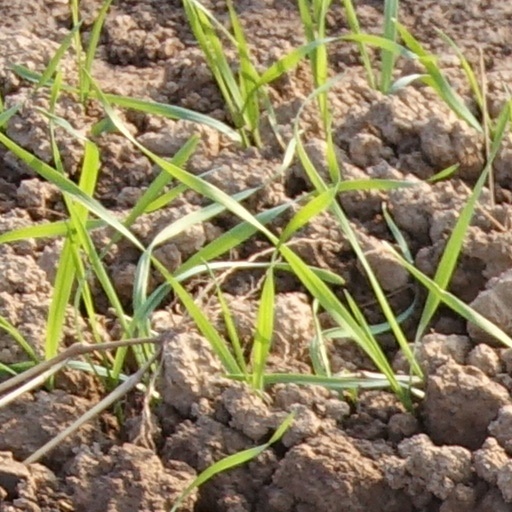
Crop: wheat